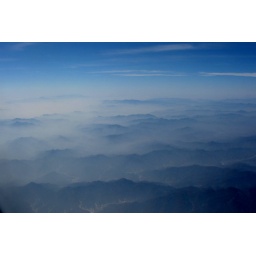
through the plane window I saw this mountain view - near Beijing.